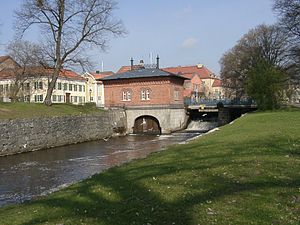
Svartån (Västmanland)
Svartån ved turbinehuset i det centrale Västerås.
Svartån er en å som har sine kilder i det nordlige Västmanland i nærheden af Norberg; den løber mod sydsydøst og munder ud i i Västeråsfjärden af Mälaren ved byen Västerås, nærmere bestemt i Vasaparken.